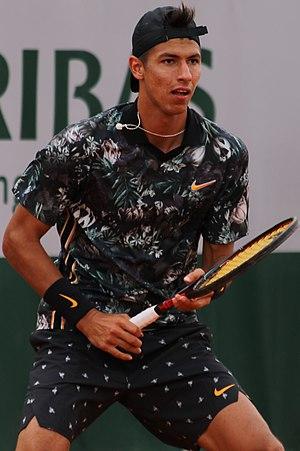
Alexei Popyrin, né le 5 août 1999 à Sydney, est un joueur de tennis professionnel australien.